Balankha

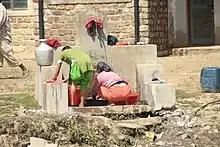
Water supply

It was Ramu Rai who led Balankha and whole southern belt to the main political arena of Bhojpur. He participated in General Election held in 1999 for the seat of Member of Parliament from Rastriya Prajatantra Party. A medical professional turned politician, Ramu was very popular among the people of Bhojpur, especially southern Bhojpur. Because of him, Balankha region finally got noticed in Bhojpur politics. He raised the local voice, local issues to the district authorities and central leaders. During the Panchayat regime he became synonymous with Balankha. People of far distant villages used to refer Balankha as "Ramu ko gaon" (Ramu's village).